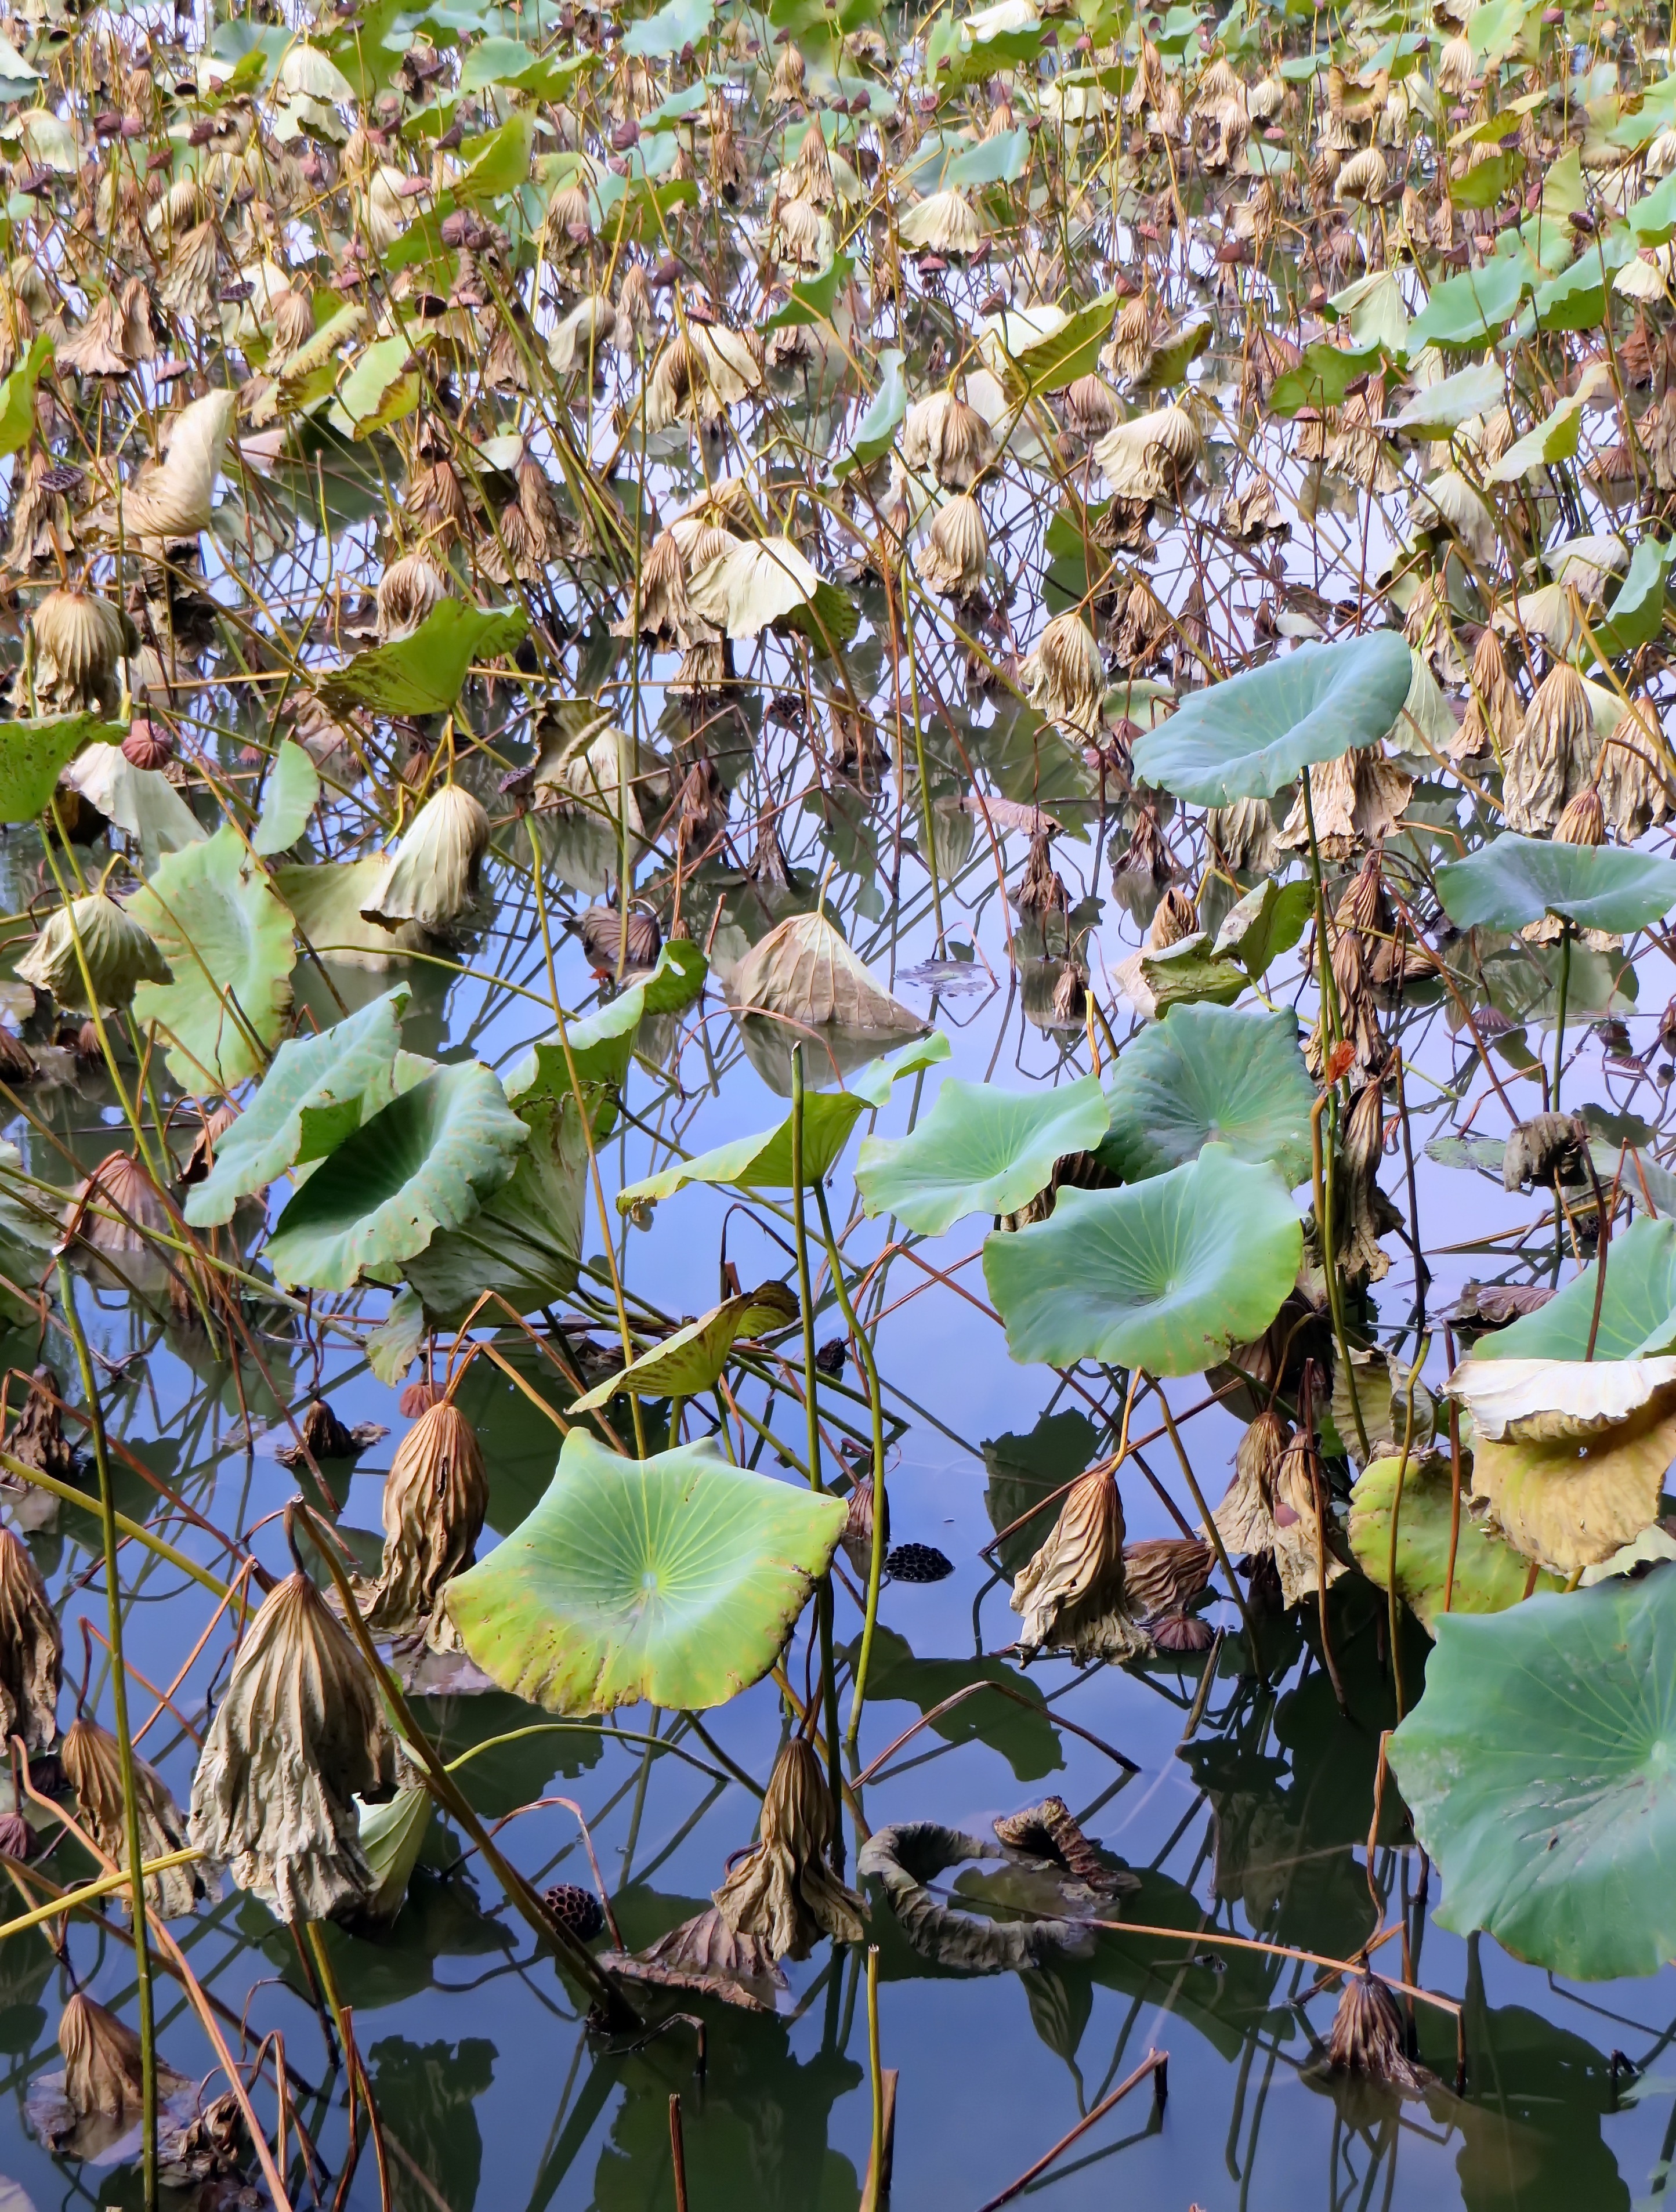
tree, water, nature, forest, branch, plant, leaf, flower, purple, pond, wildlife, green, autumn, botany, aquatic, aquatic plant, flora, season, fauna, plants, water lily, wetland, lotus, serenity, woodland, nymphaea caerulea, woody plant, land plant